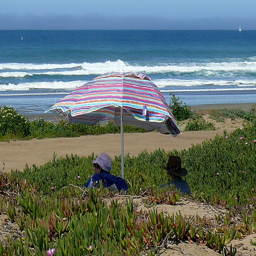
two people laying under an umbrella on a beach
Then two men are sitting among the succulents, off the beach road
Two people sit under an umbrella looking out at the ocean.
Couple under a beach umbrella in the dunes by the ocean
Two people sitting underneath a colorful umbrella by the beach.